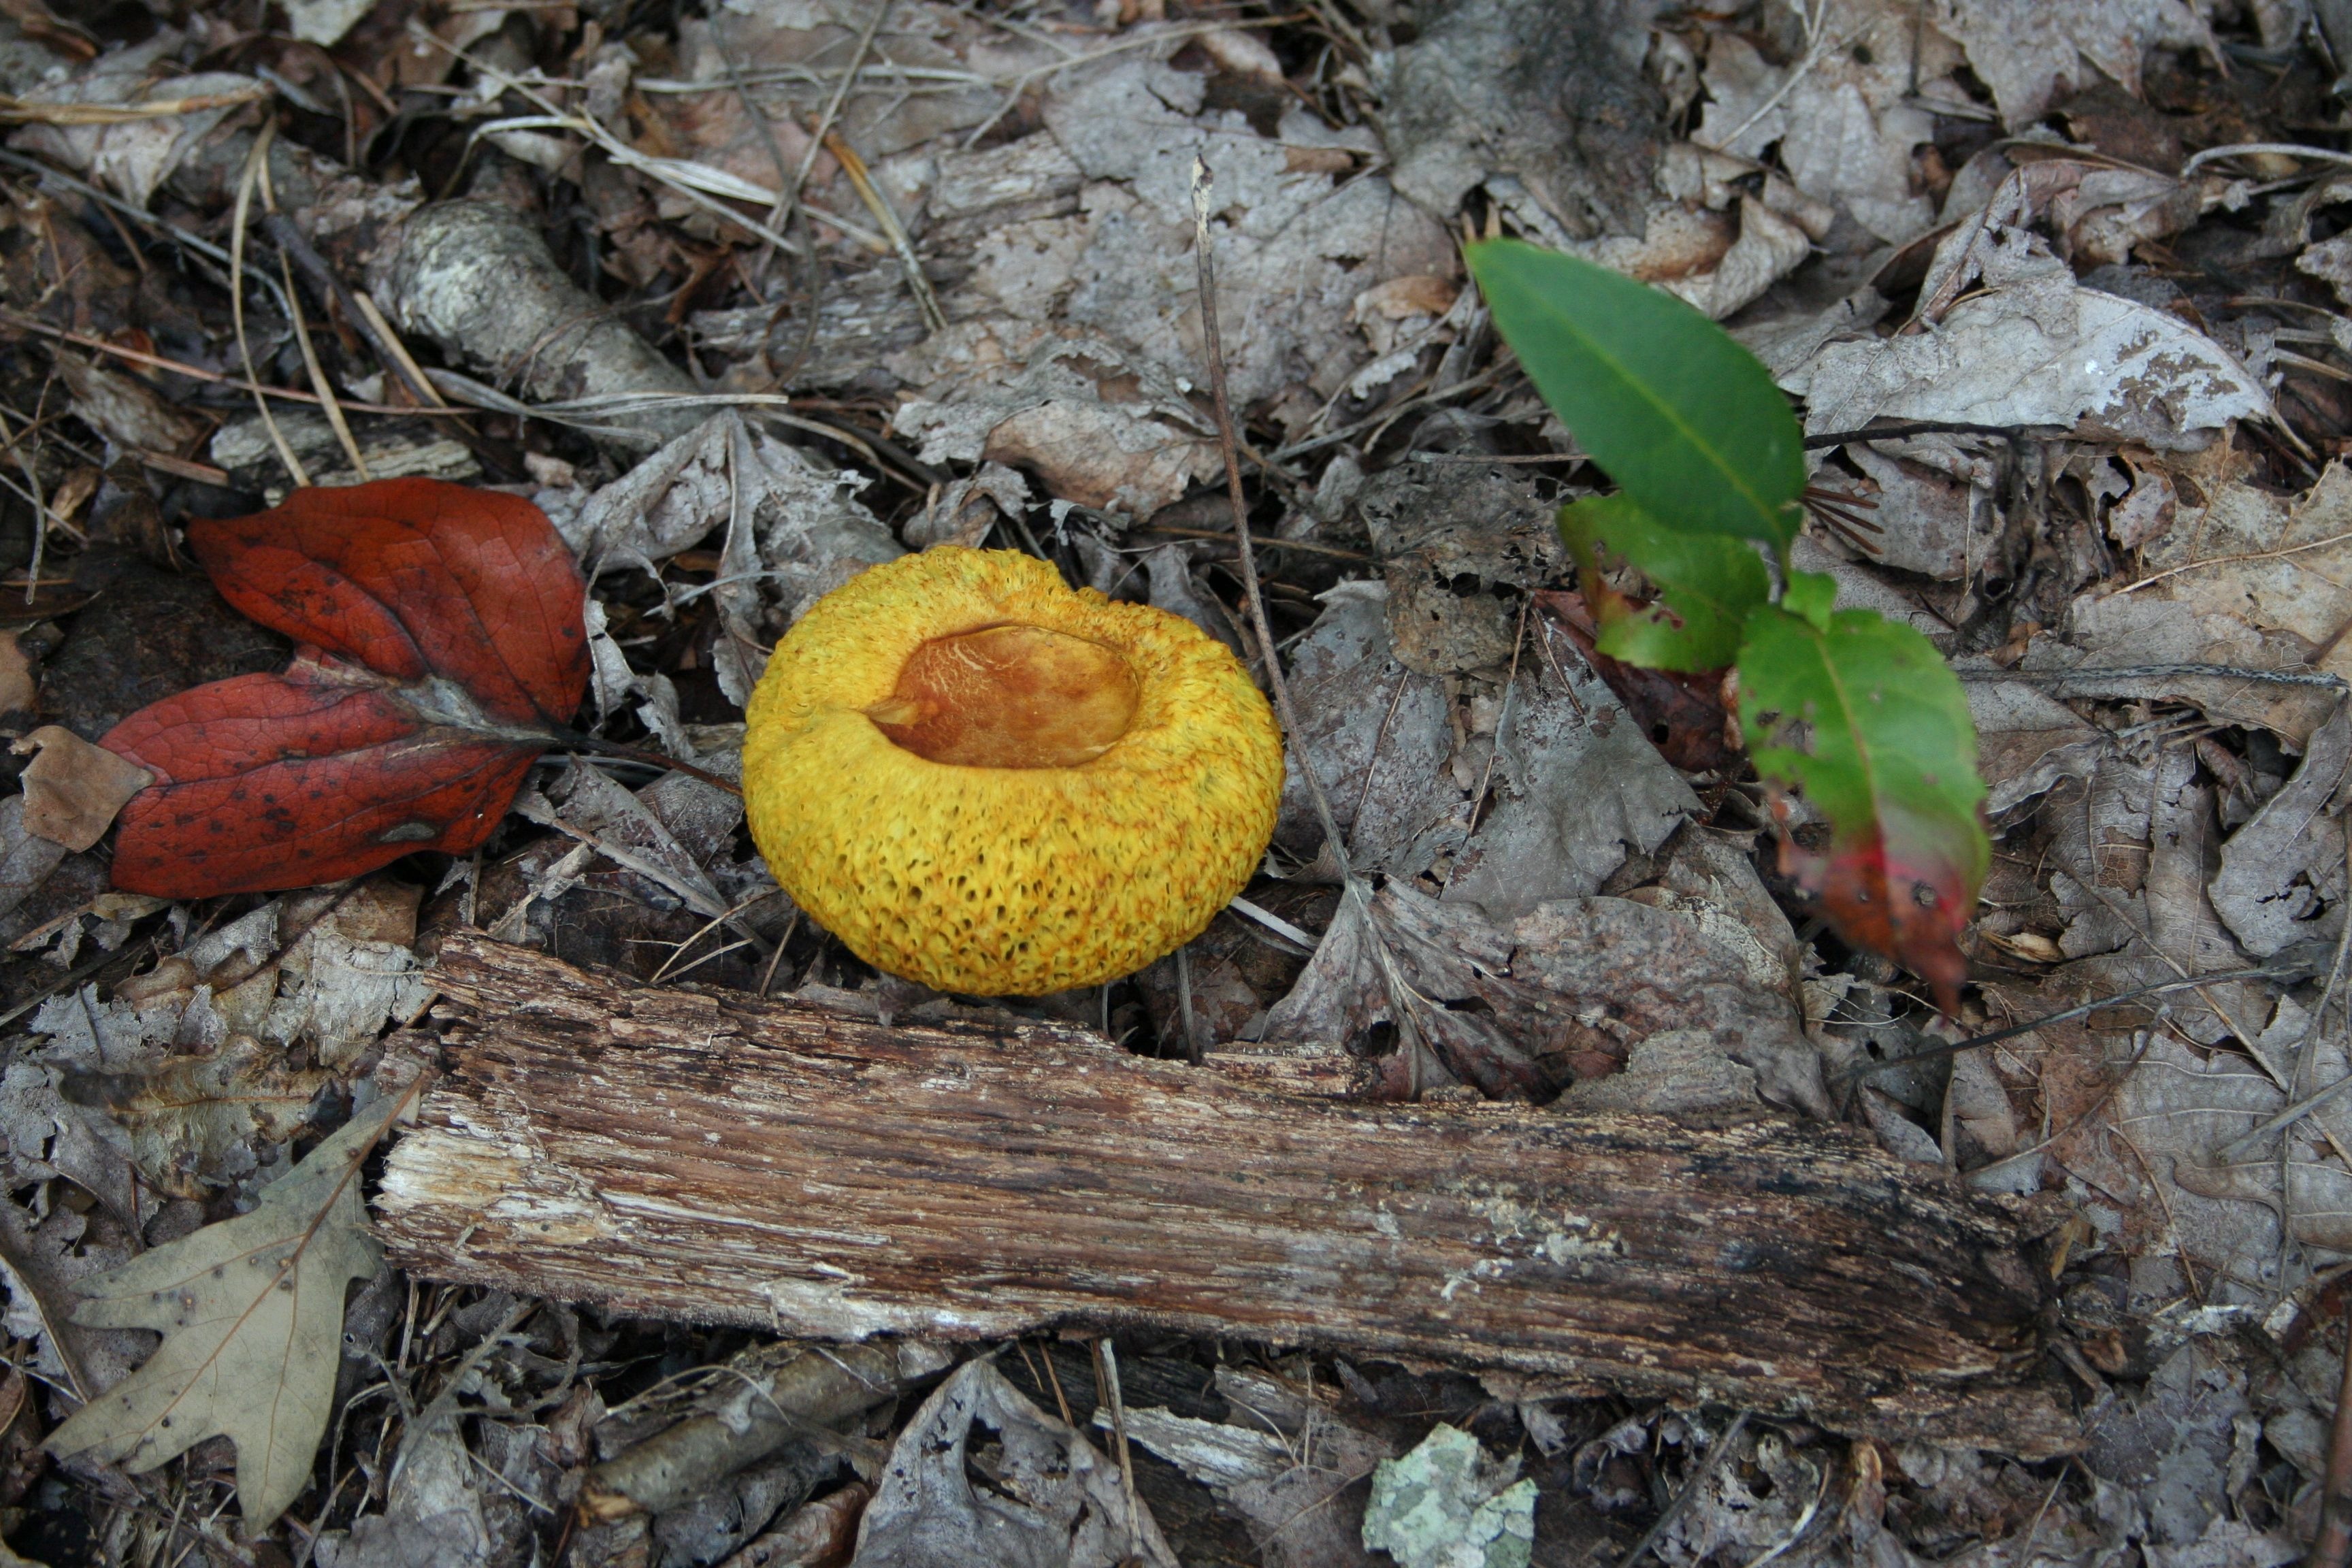
forest, leaf, flower, floor, wildlife, wild, autumn, mushroom, toadstool, yellow, flora, season, fauna, fungus, woodland, organism, old world flycatcher, penny bun